British pavilion

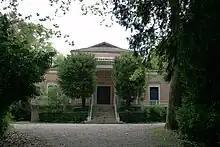
The British pavilion

The British pavilion houses Great Britain's national representation during the Venice Biennale arts festivals.